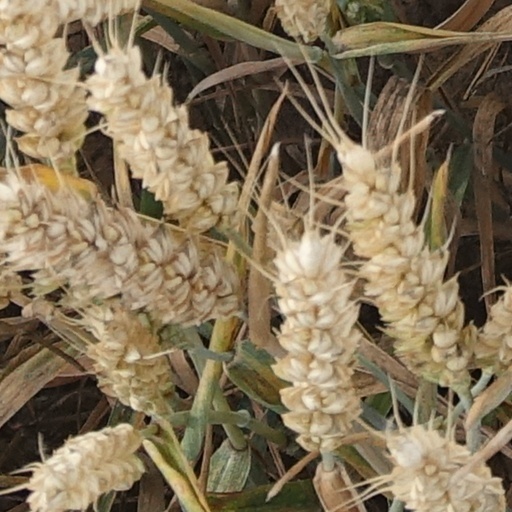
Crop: wheat